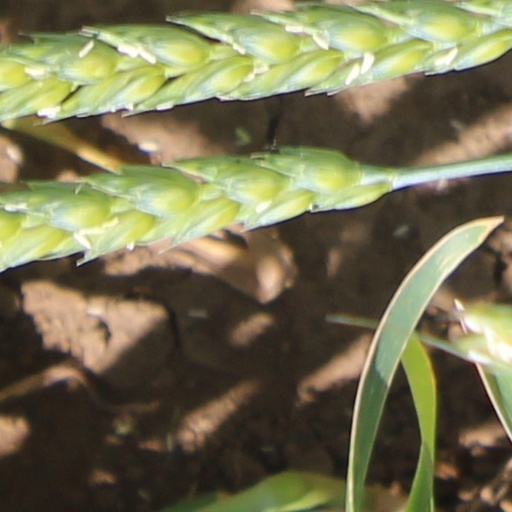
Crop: wheat